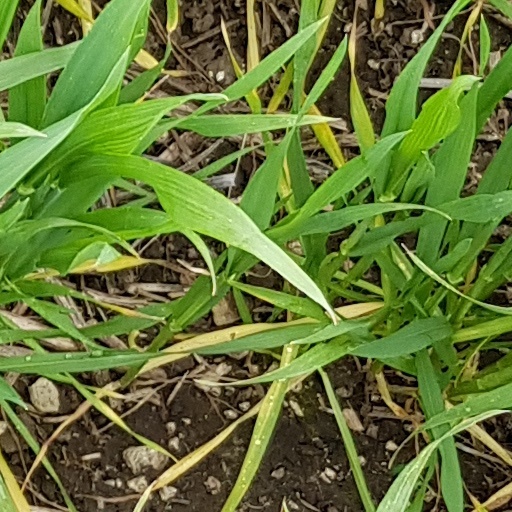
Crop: wheat